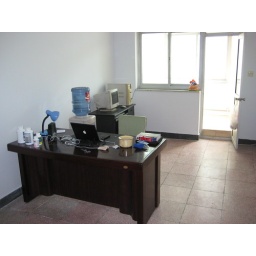
I'm standing in the front door looking inside. The Door at the back leads to the Bathroom